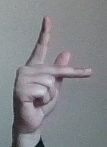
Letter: dha